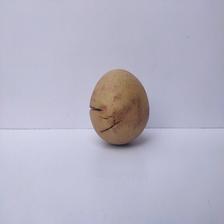
Size: Spoiled